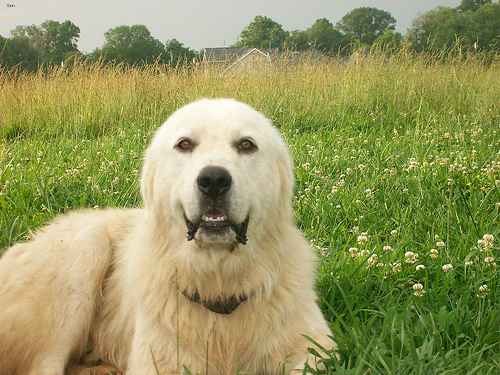
Animal: dog
Breed: great_pyrenees